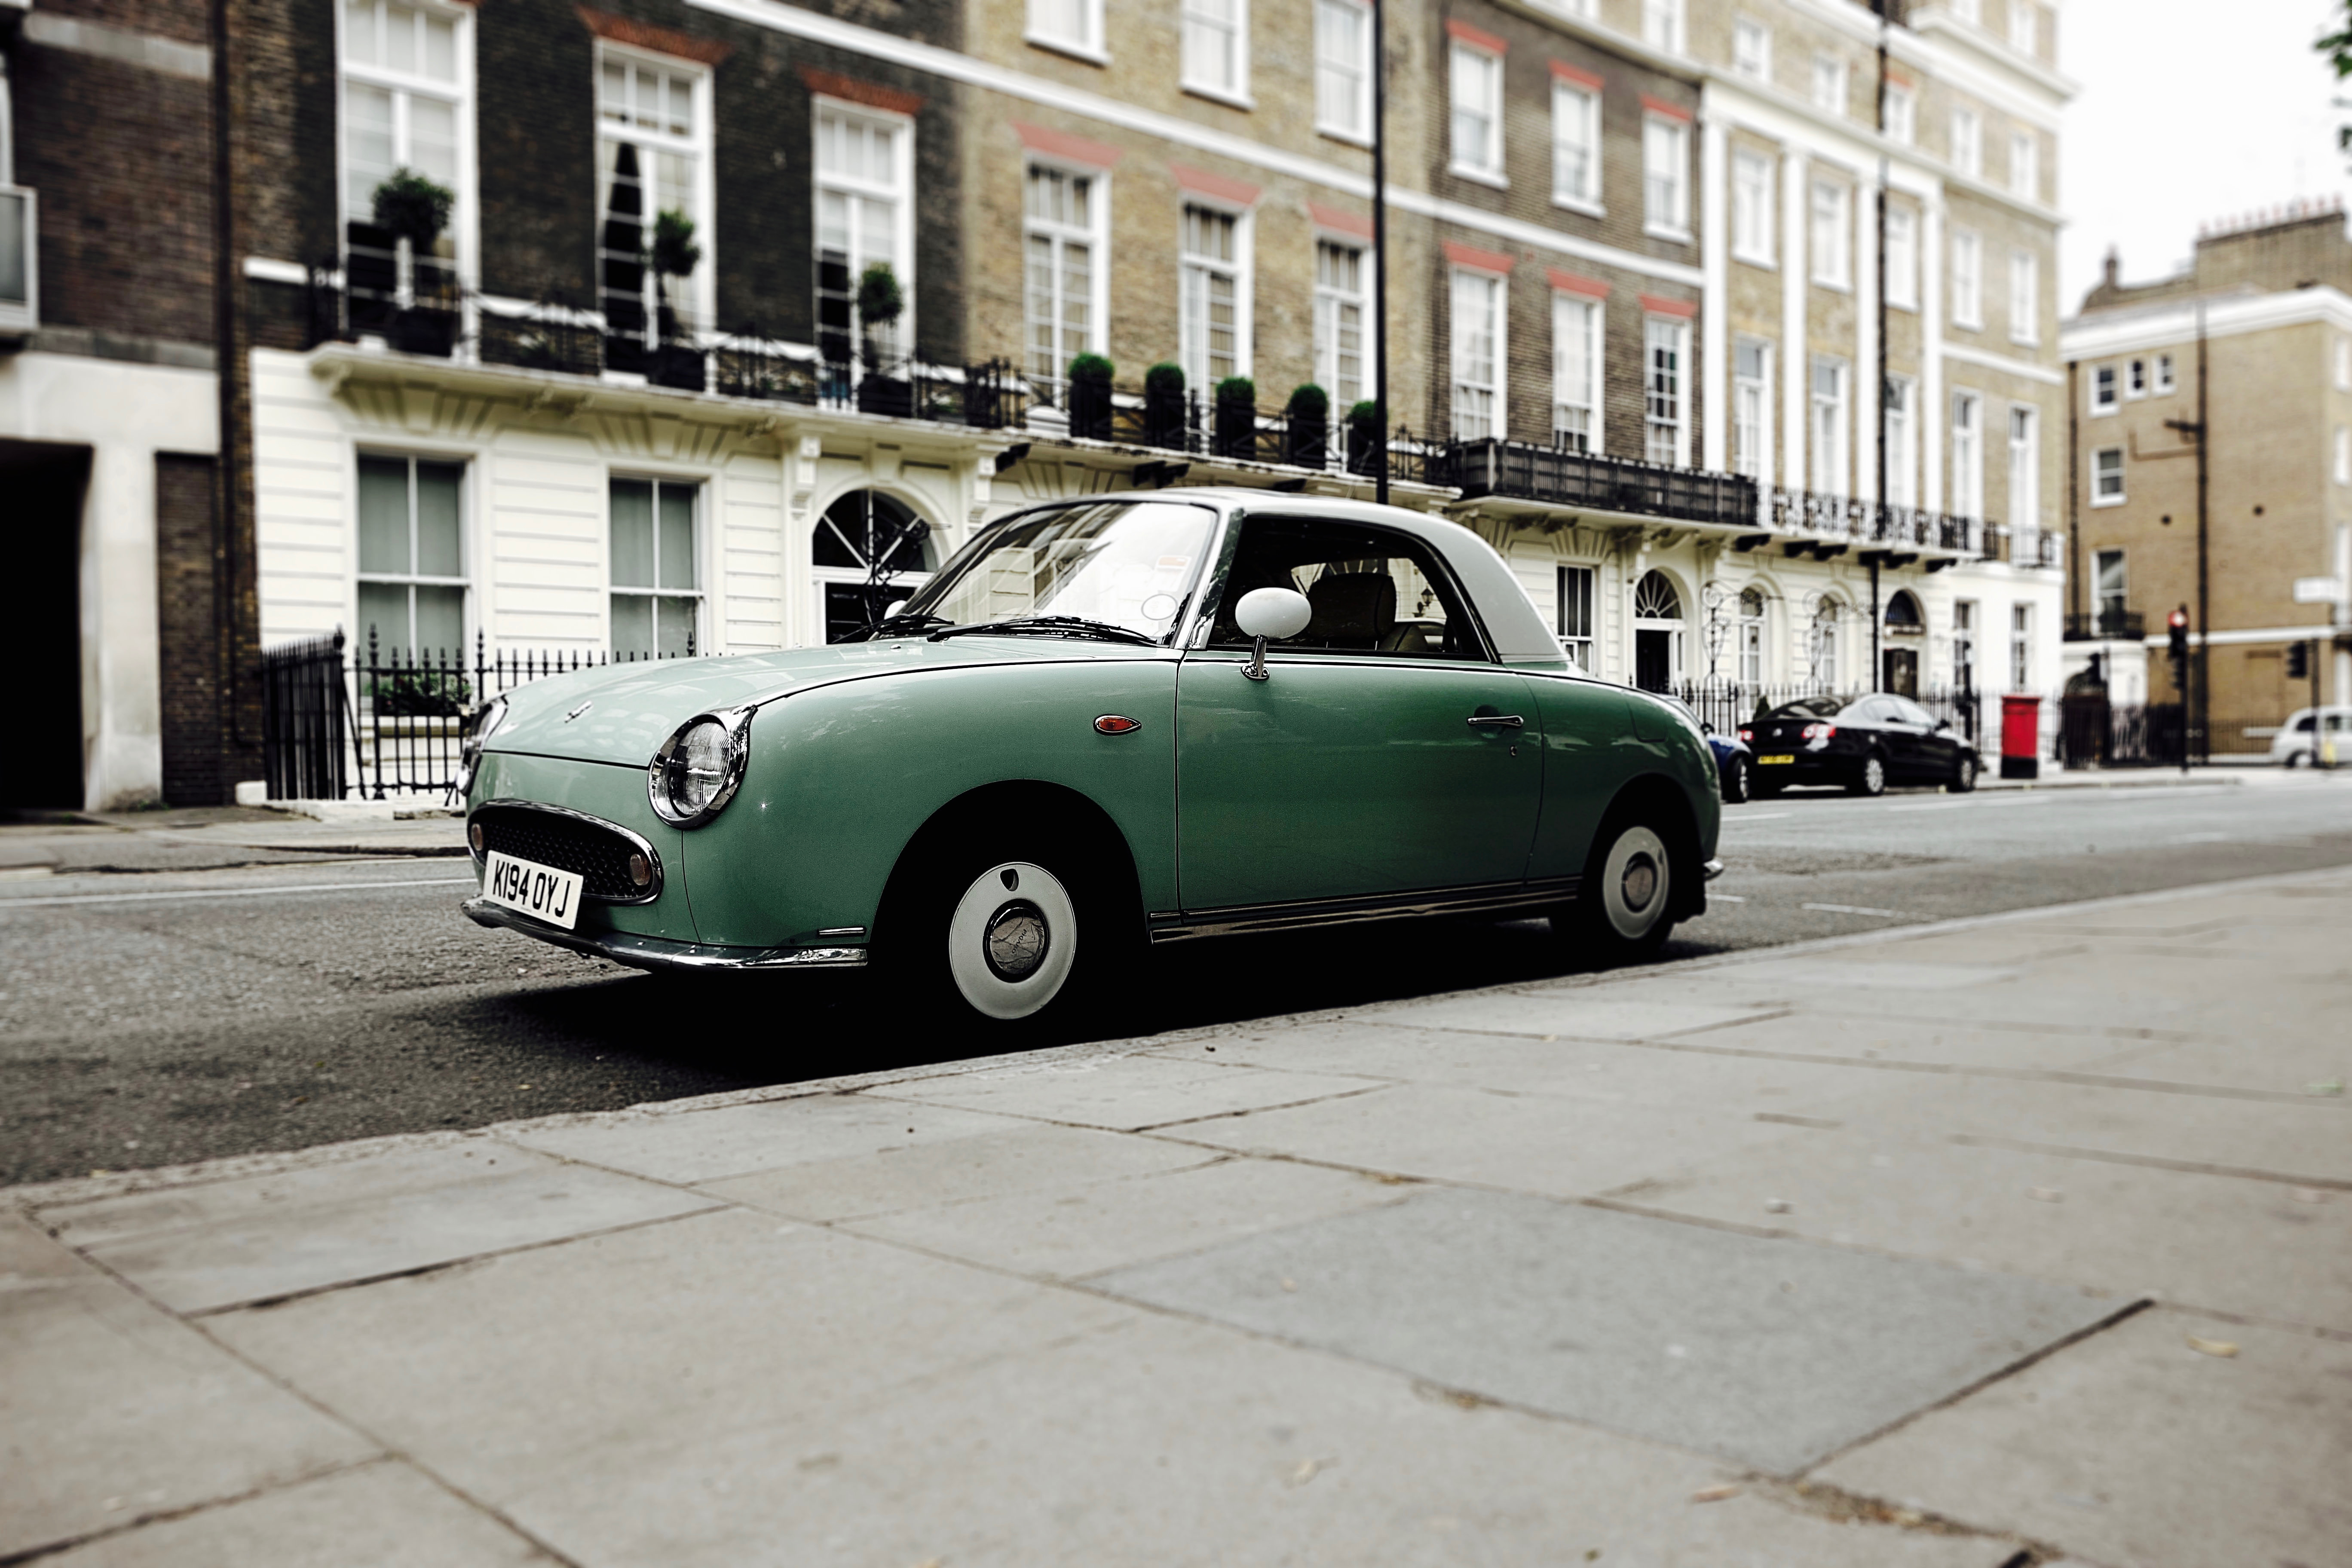
car, vehicle, motor vehicle, vintage car, sedan, classic, convertible, antique car, land vehicle, automobile make, compact car, automotive design, mid size car